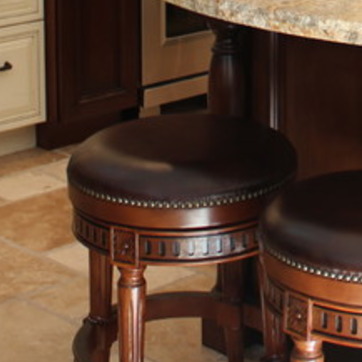
Material: leather